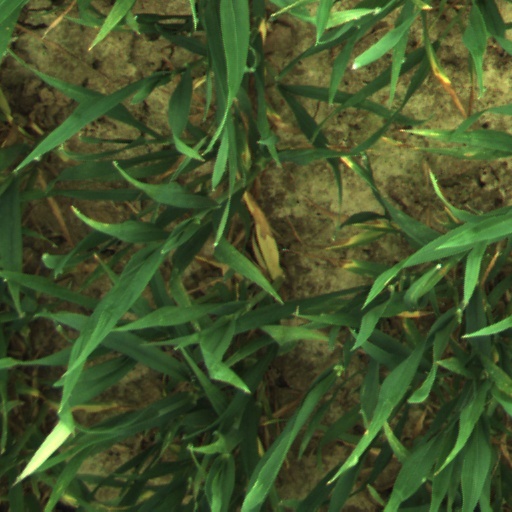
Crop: wheat